Phú Lộc rice wine

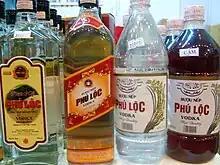
Phú Lộc rice wine

Phú Lộc rice wine is a rice-based spirit locally distilled from the village of Phú Lộc in Cẩm Giàng District, Hải Dương province of Vietnam. The spirit is made from sticky rice fermented with a traditional strain of yeast. Traditionally most of the villagers were engaged in the production of rice spirit. The residue of the distillation process was fed to the pigs and this often created the primary income of the villagers.